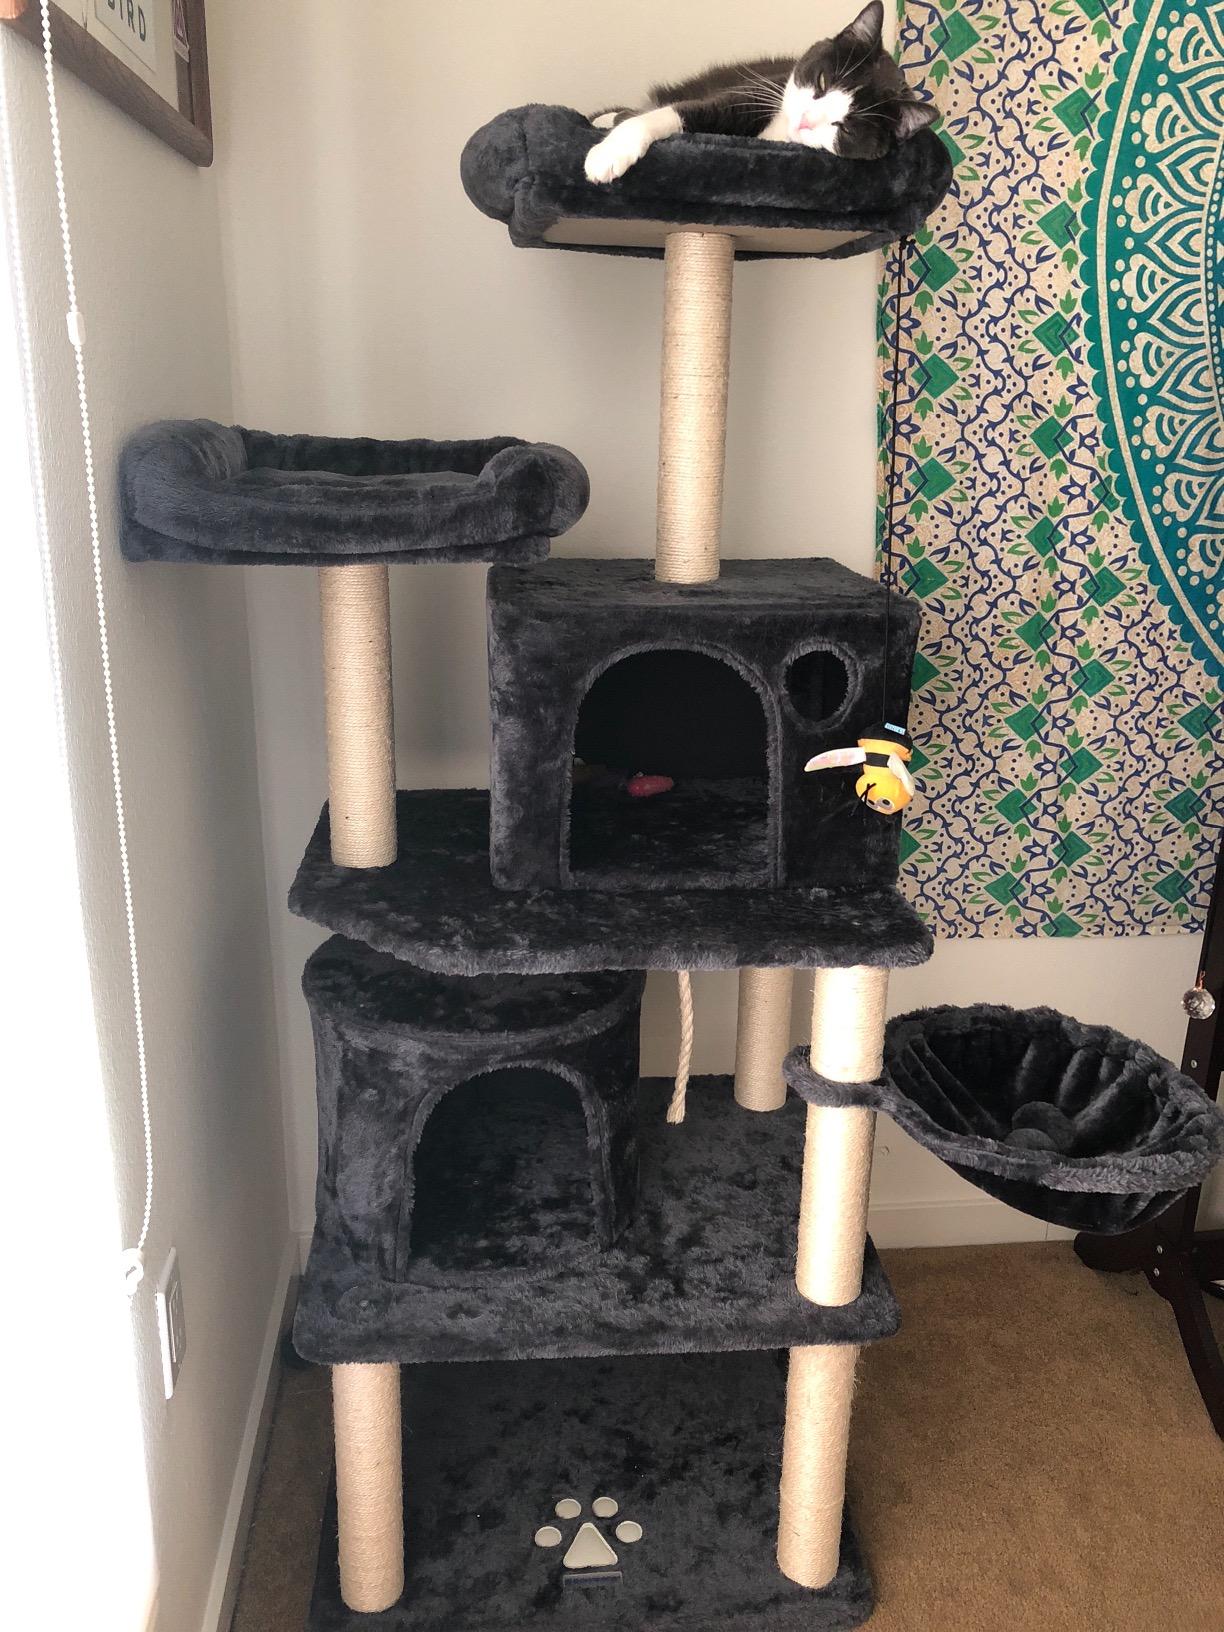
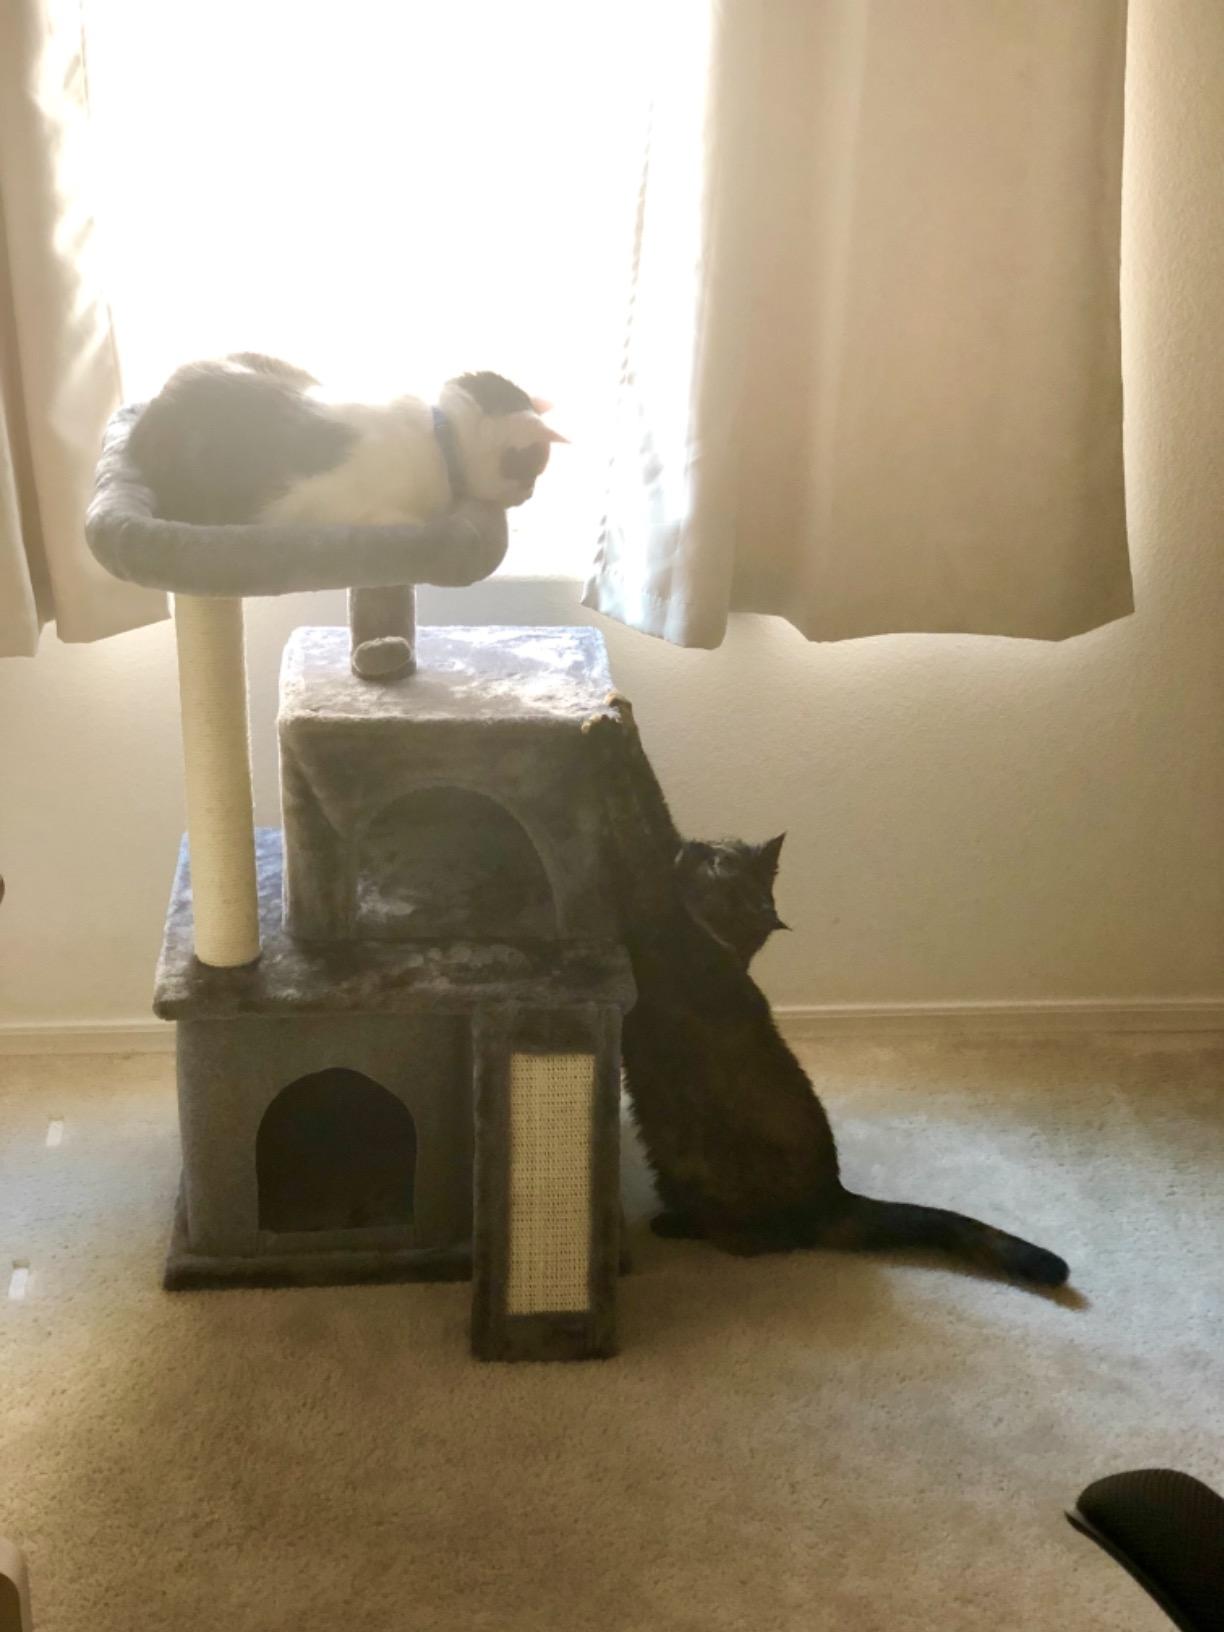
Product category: items_cat tree
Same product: no